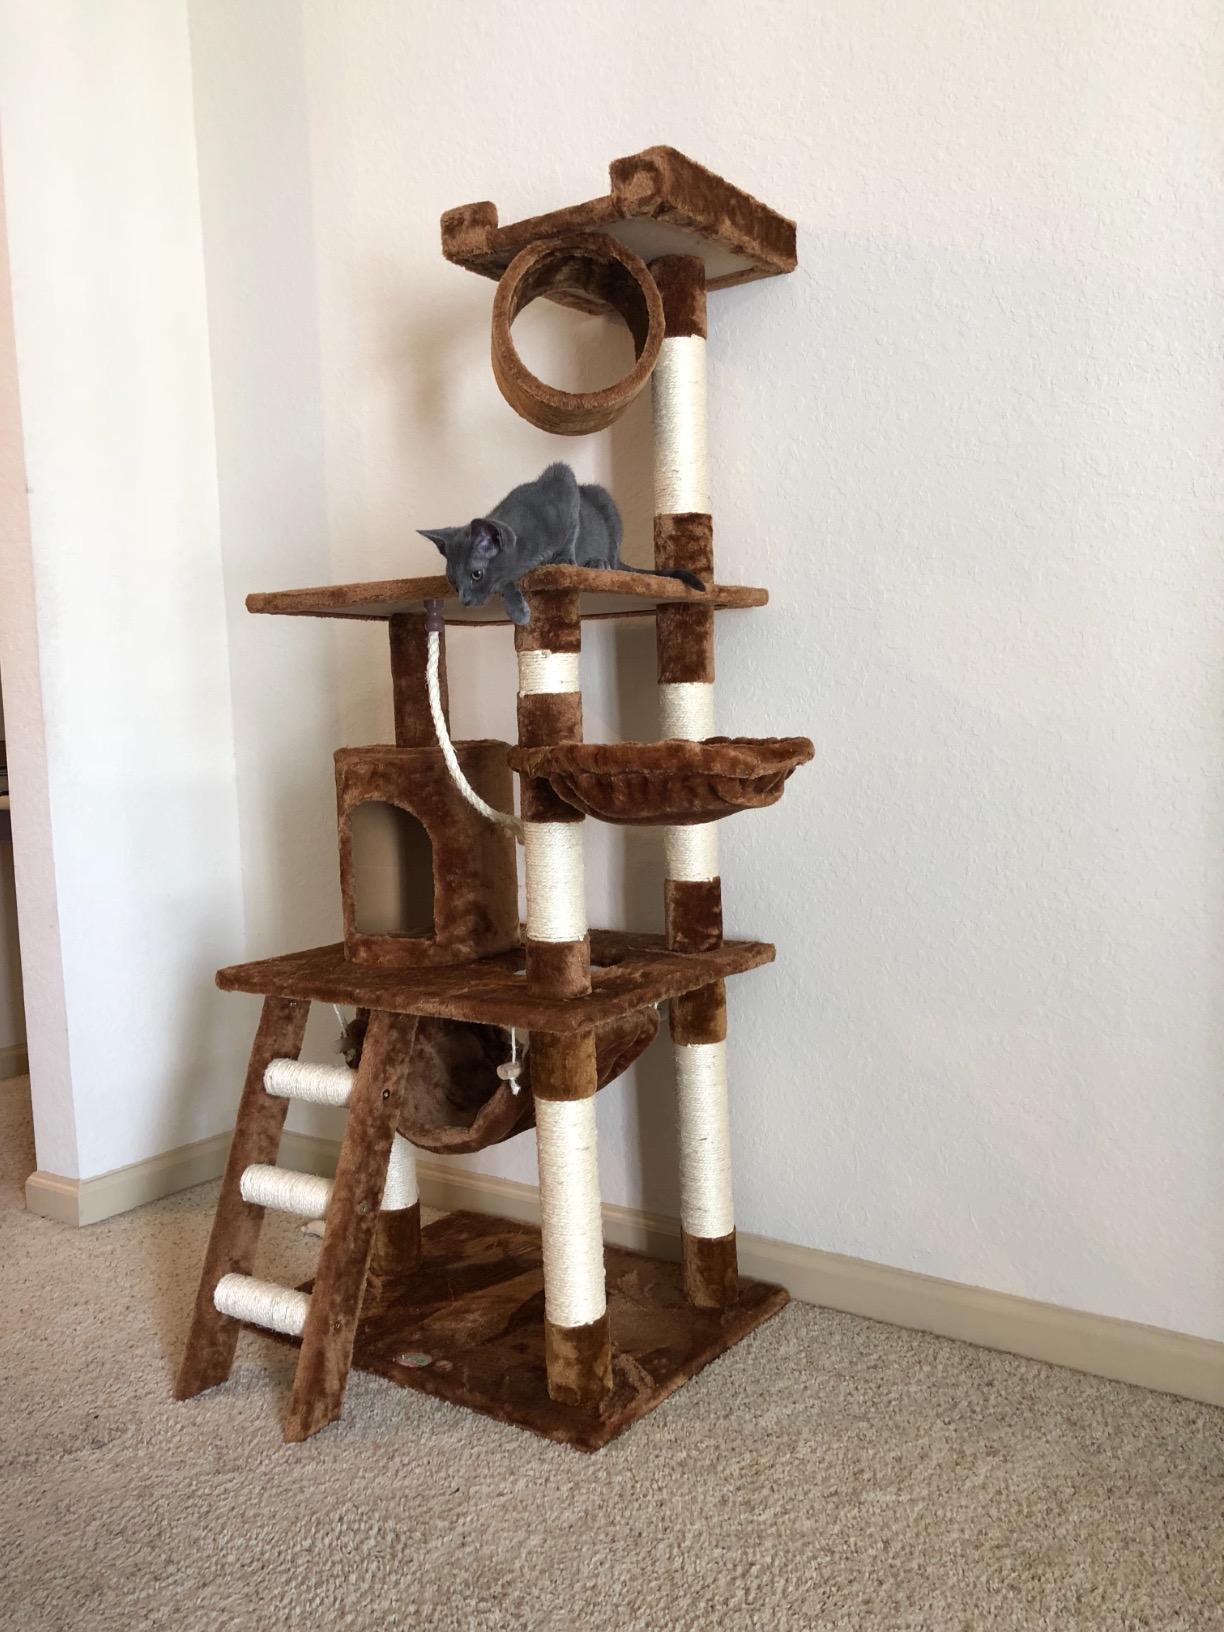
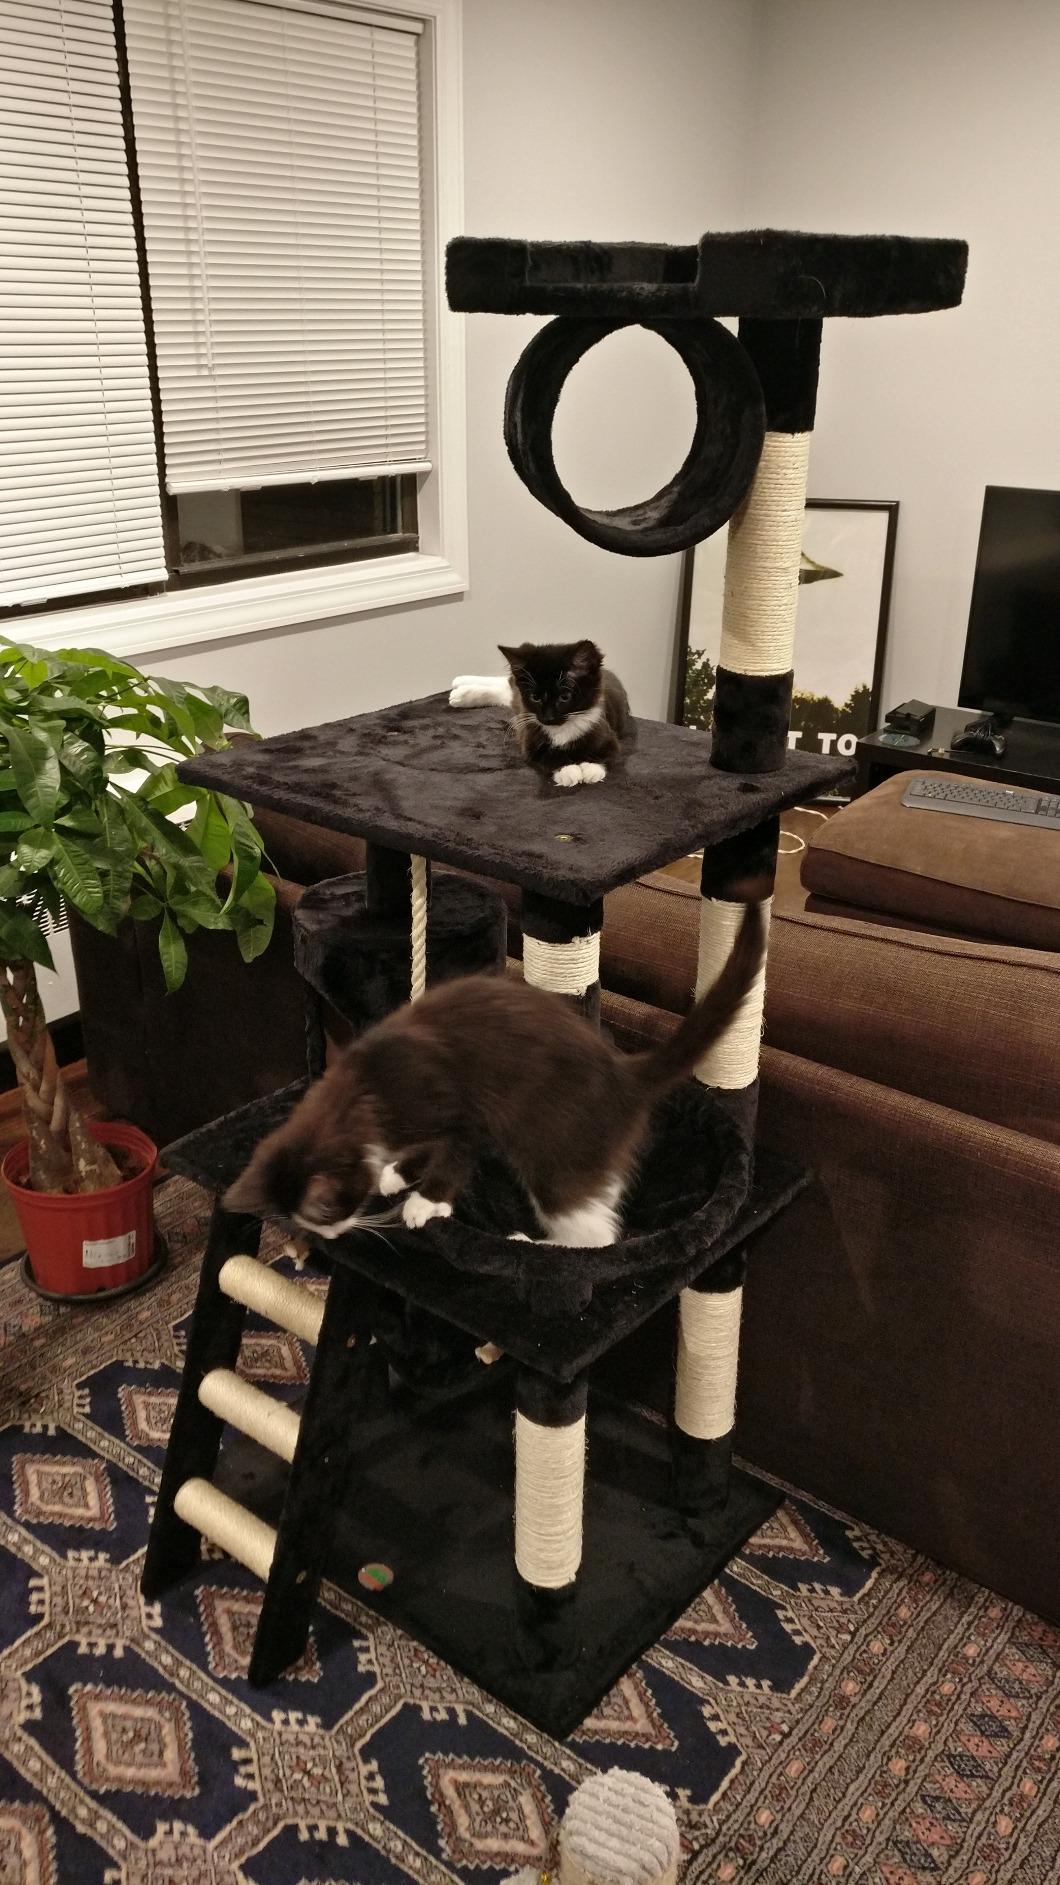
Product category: items_cat tree
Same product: no